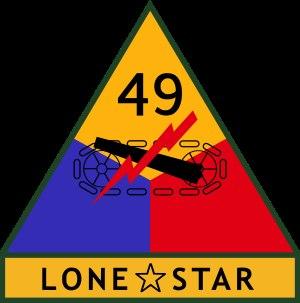
La 49ᵉ division blindée de l'armée des États-Unis était une division blindée de l'armée des États-Unis dépendant de l'Army National Guard entre 1947 et 2004.